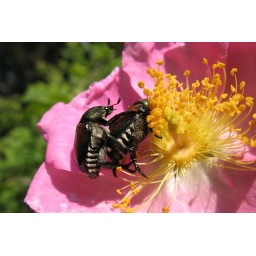
Cheesy ass lyrics about laying you down in a bed of roses come to mind....